List of red seaweeds of South Africa

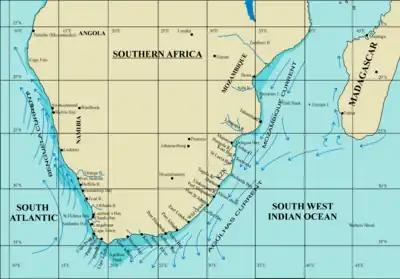
Map of the Southern African coastline showing some of the landmarks referred to in species range statements

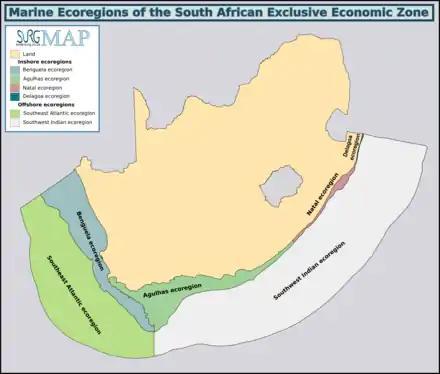
Ecoregions of the South African exclusive economic zone

This is a list of red seaweeds (Domain: Eukaryota, Division: Rhodophyta) recorded from the oceans bordering South Africa.